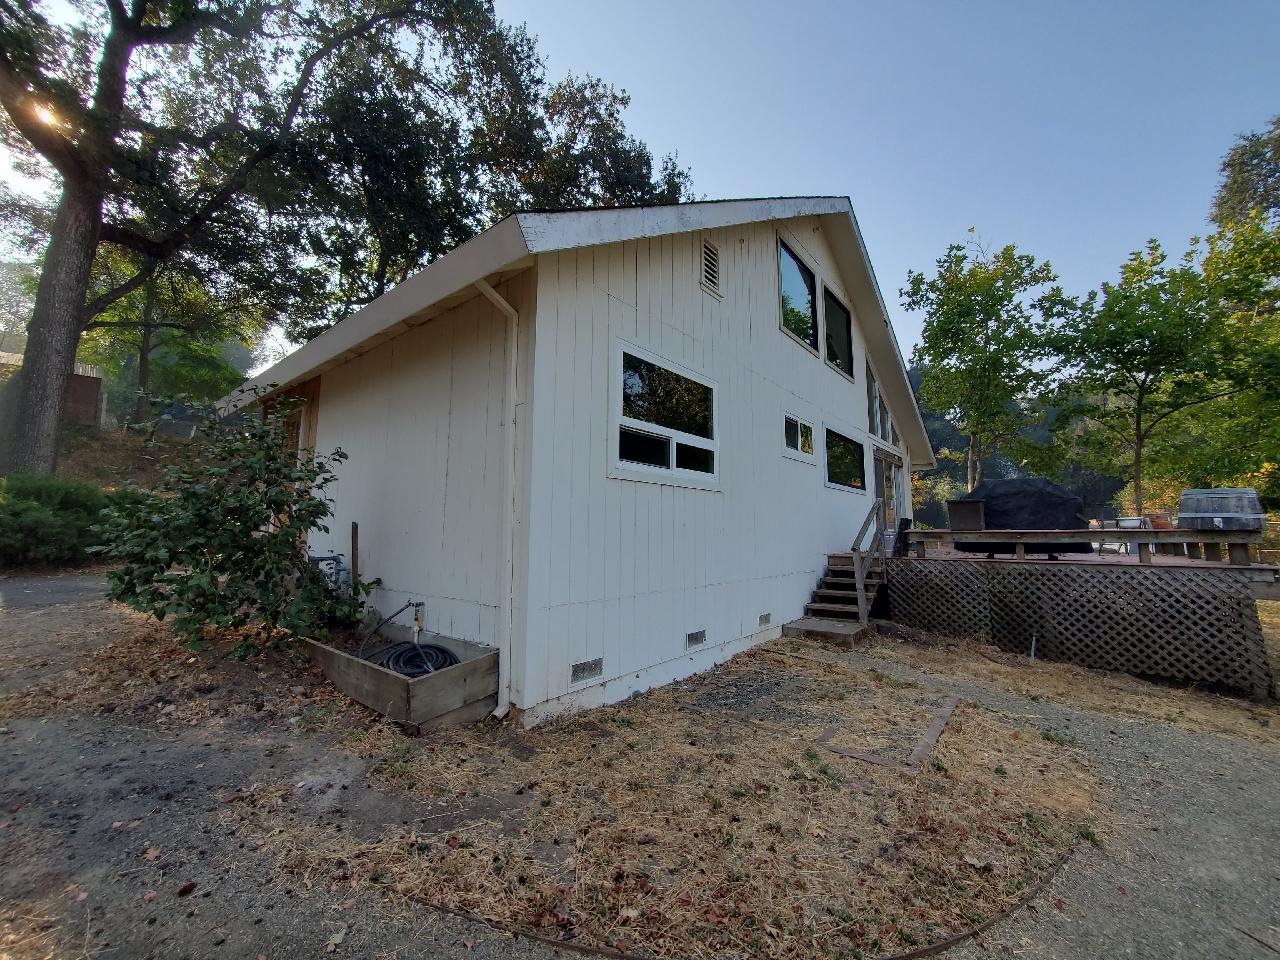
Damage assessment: no_damage